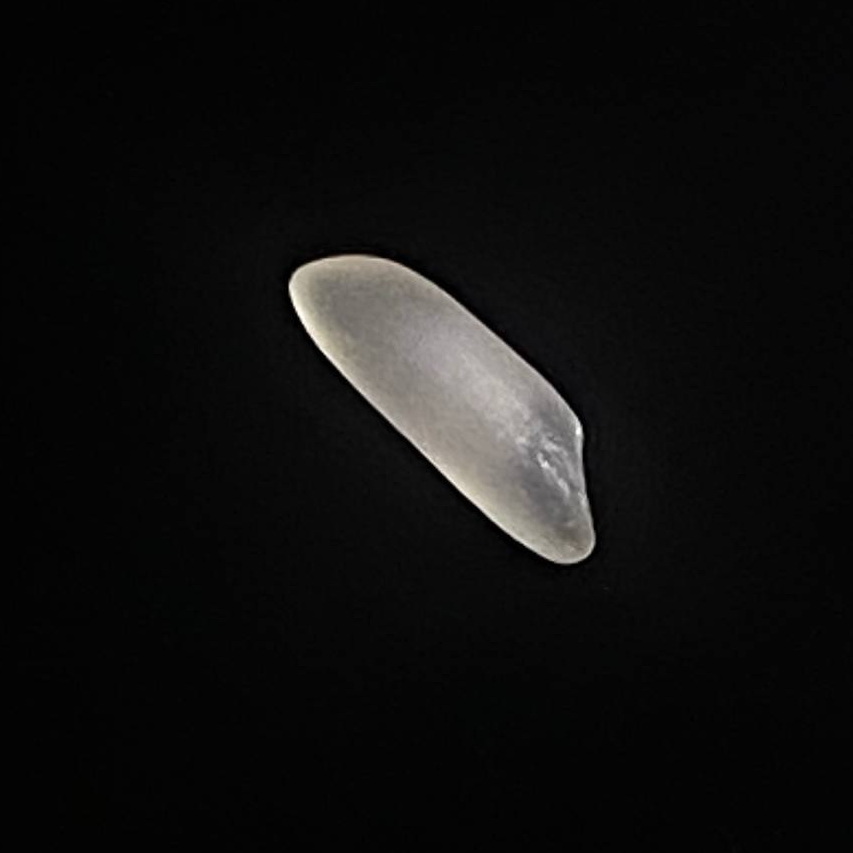
Rice variety: Najirshail